Beta Pictoris

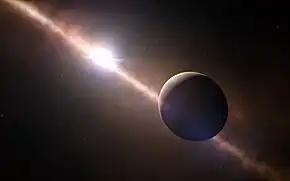
Artist's impression of the planet Beta Pictoris b

According to measurements made as part of the Nearby Stars Project, Beta Pictoris has a spectral type of A6V and has an effective temperature of , which is hotter than the Sun's . Analysis of the spectrum reveals that the star contains a slightly higher ratio of heavy elements, which are termed metals in astronomy, to hydrogen than the Sun. This value is expressed as the quantity [M/H], the base-10 logarithm of the ratio of the star's metal fraction to that of the Sun. In the case of Beta Pictoris, the value of [M/H] is 0.05, which means that the star's metal fraction is 12% greater than that of the Sun.